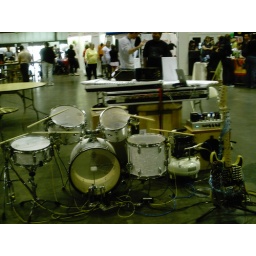
The drums, guitar and keyboard in this band were all contolled pneumatically.